Ararat Province

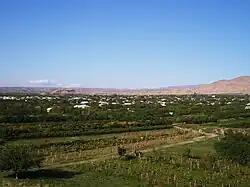
The village of Verin Dvin, predominantly populated by Assyrians

The province is located at the southeast of the Ararat plain, surrounded by the Yeranos mountains from the north, the mountains of Gegham, Dahnak and Mzhkatar from the east, Urts mountains from the south and the Araks river from the west. The mountains of Yerakh are located at the centre of the province. Approximately, 30% of the territory is plain, while the rest is dominated by mountains.